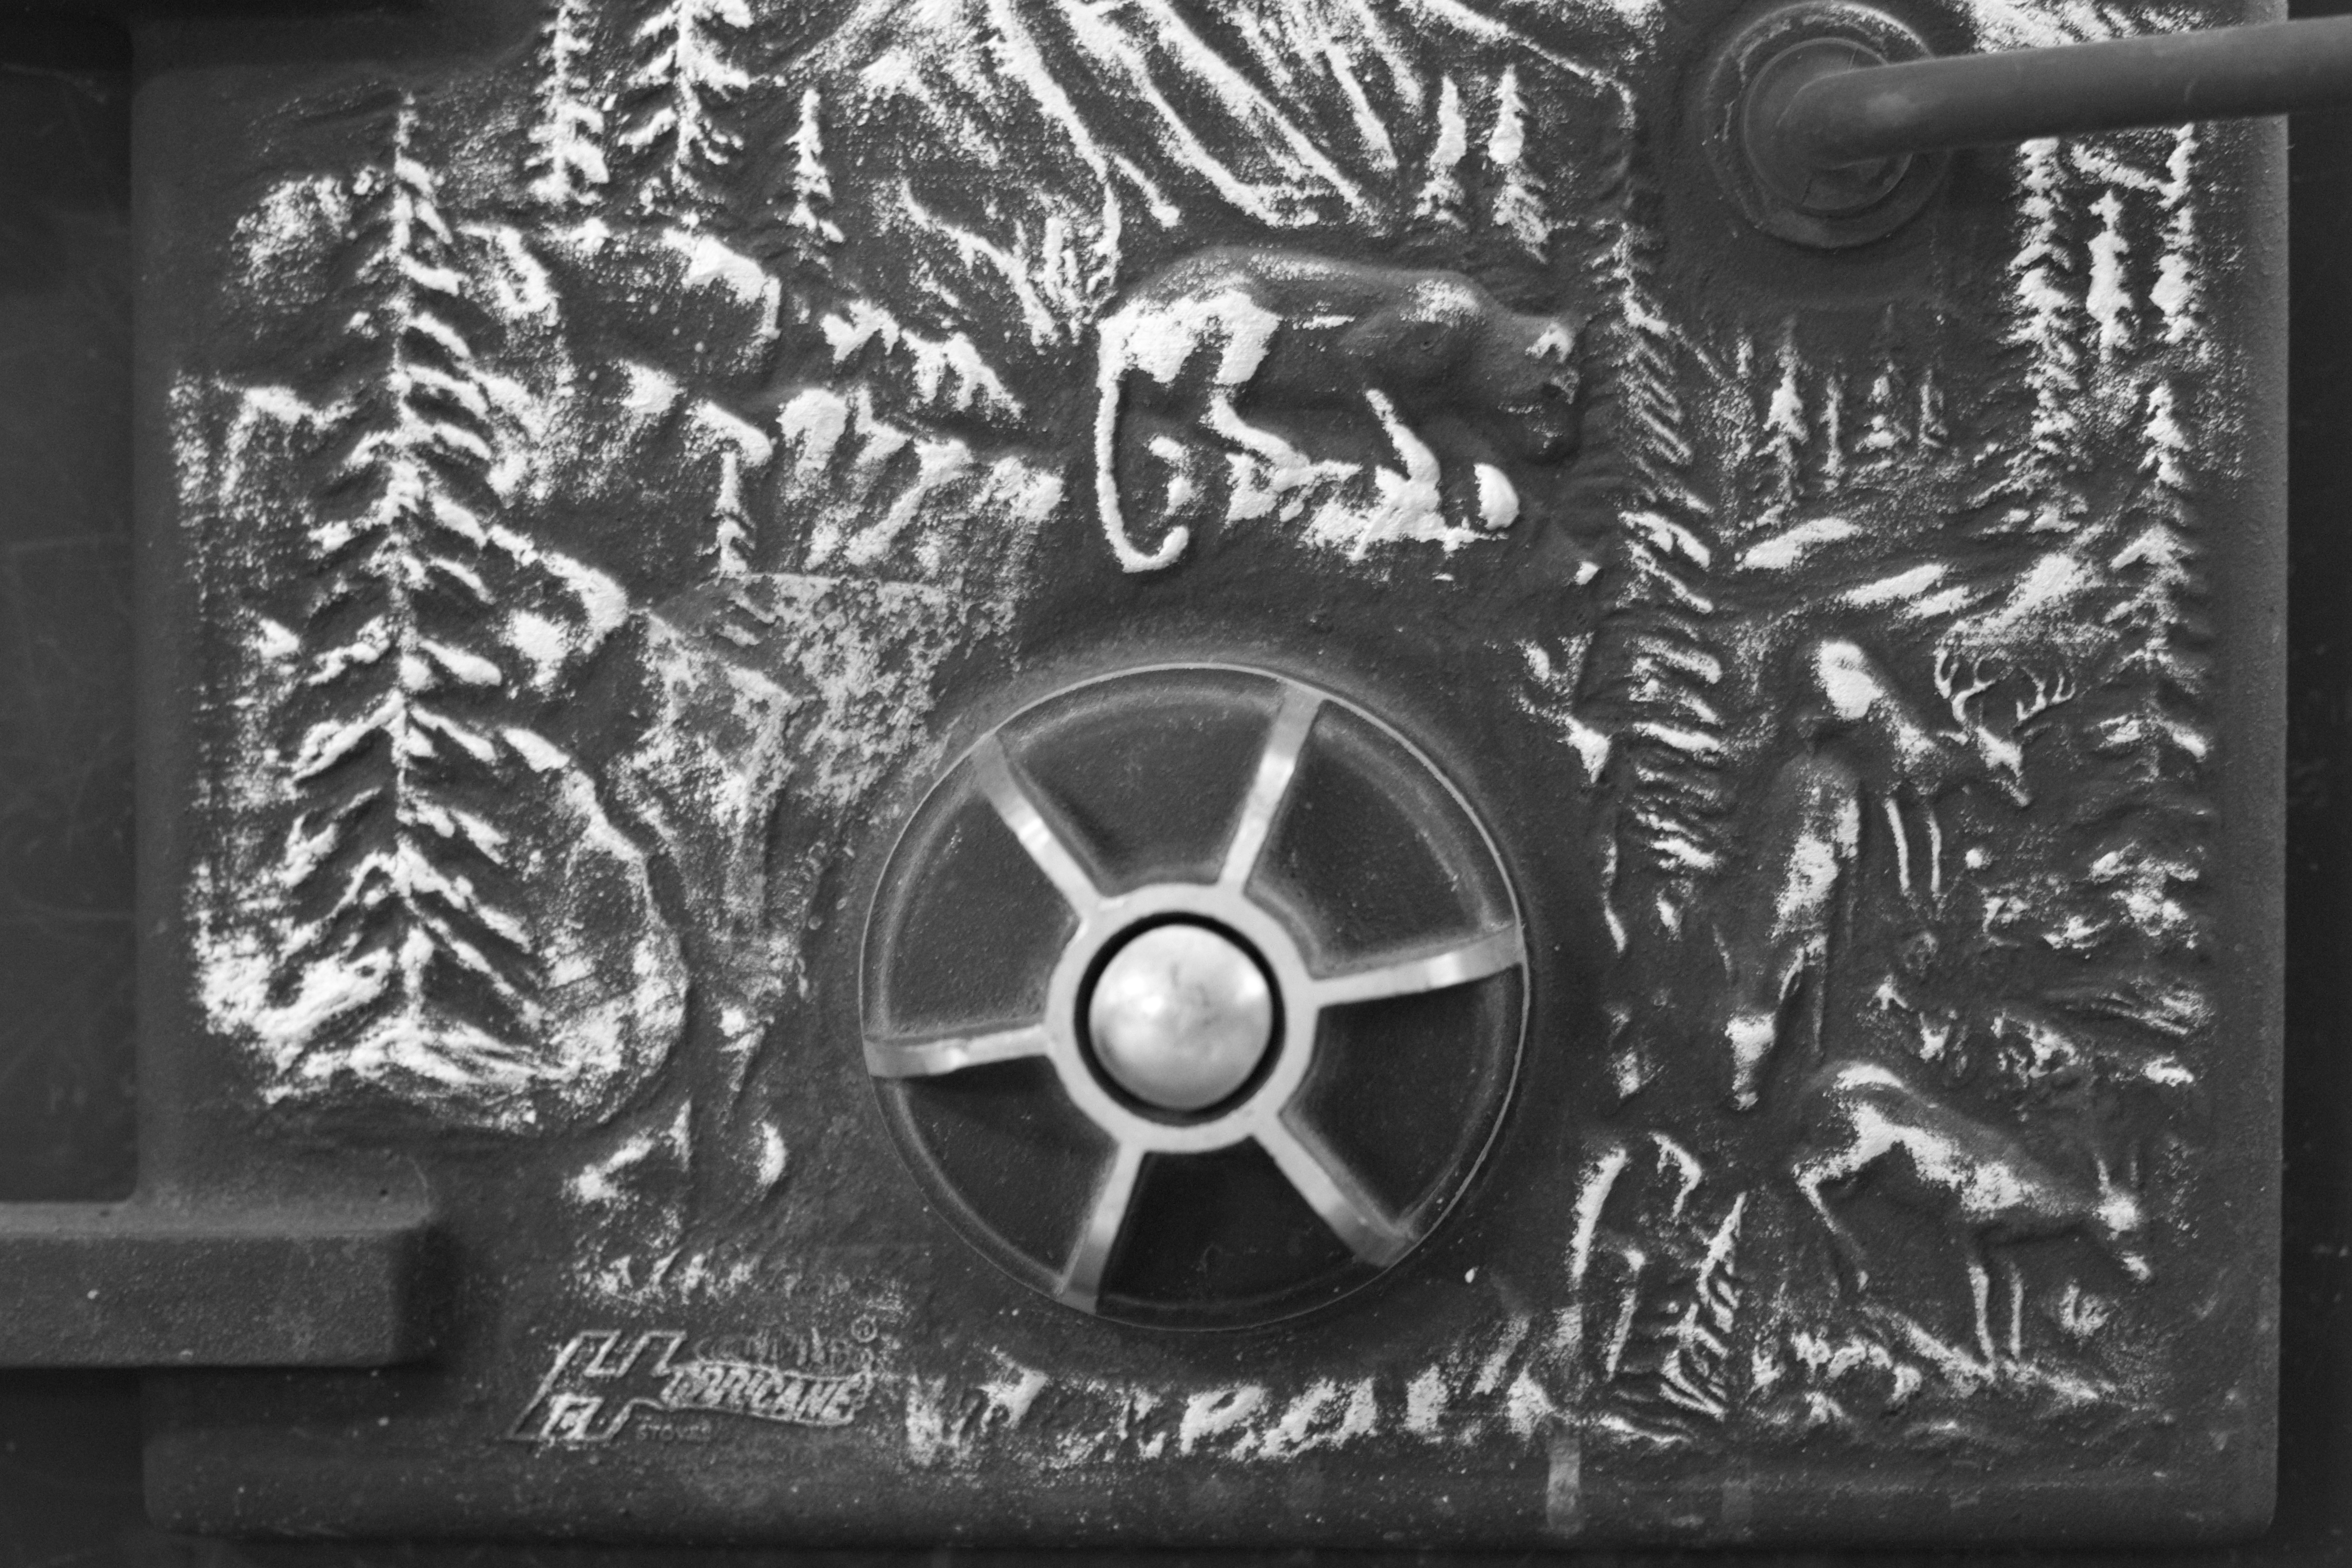
black and white, monochrome, sculpture, monochrome photography